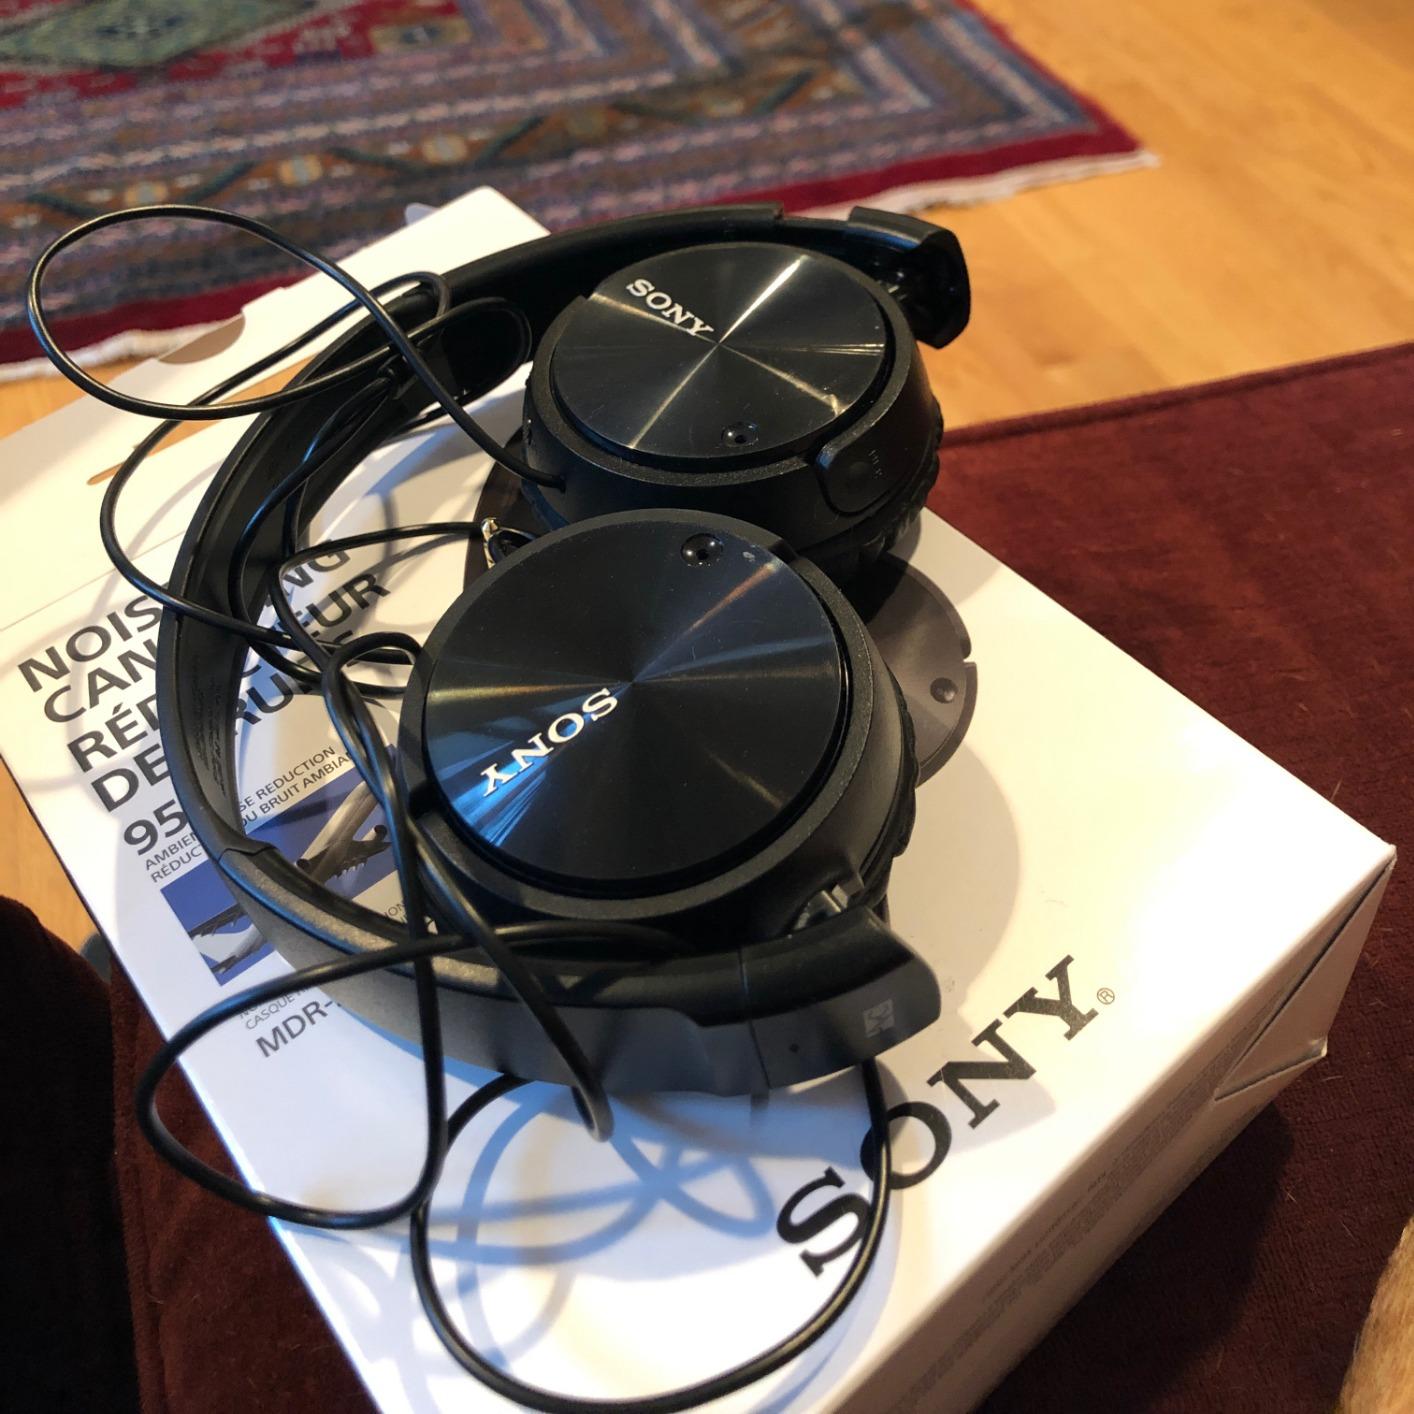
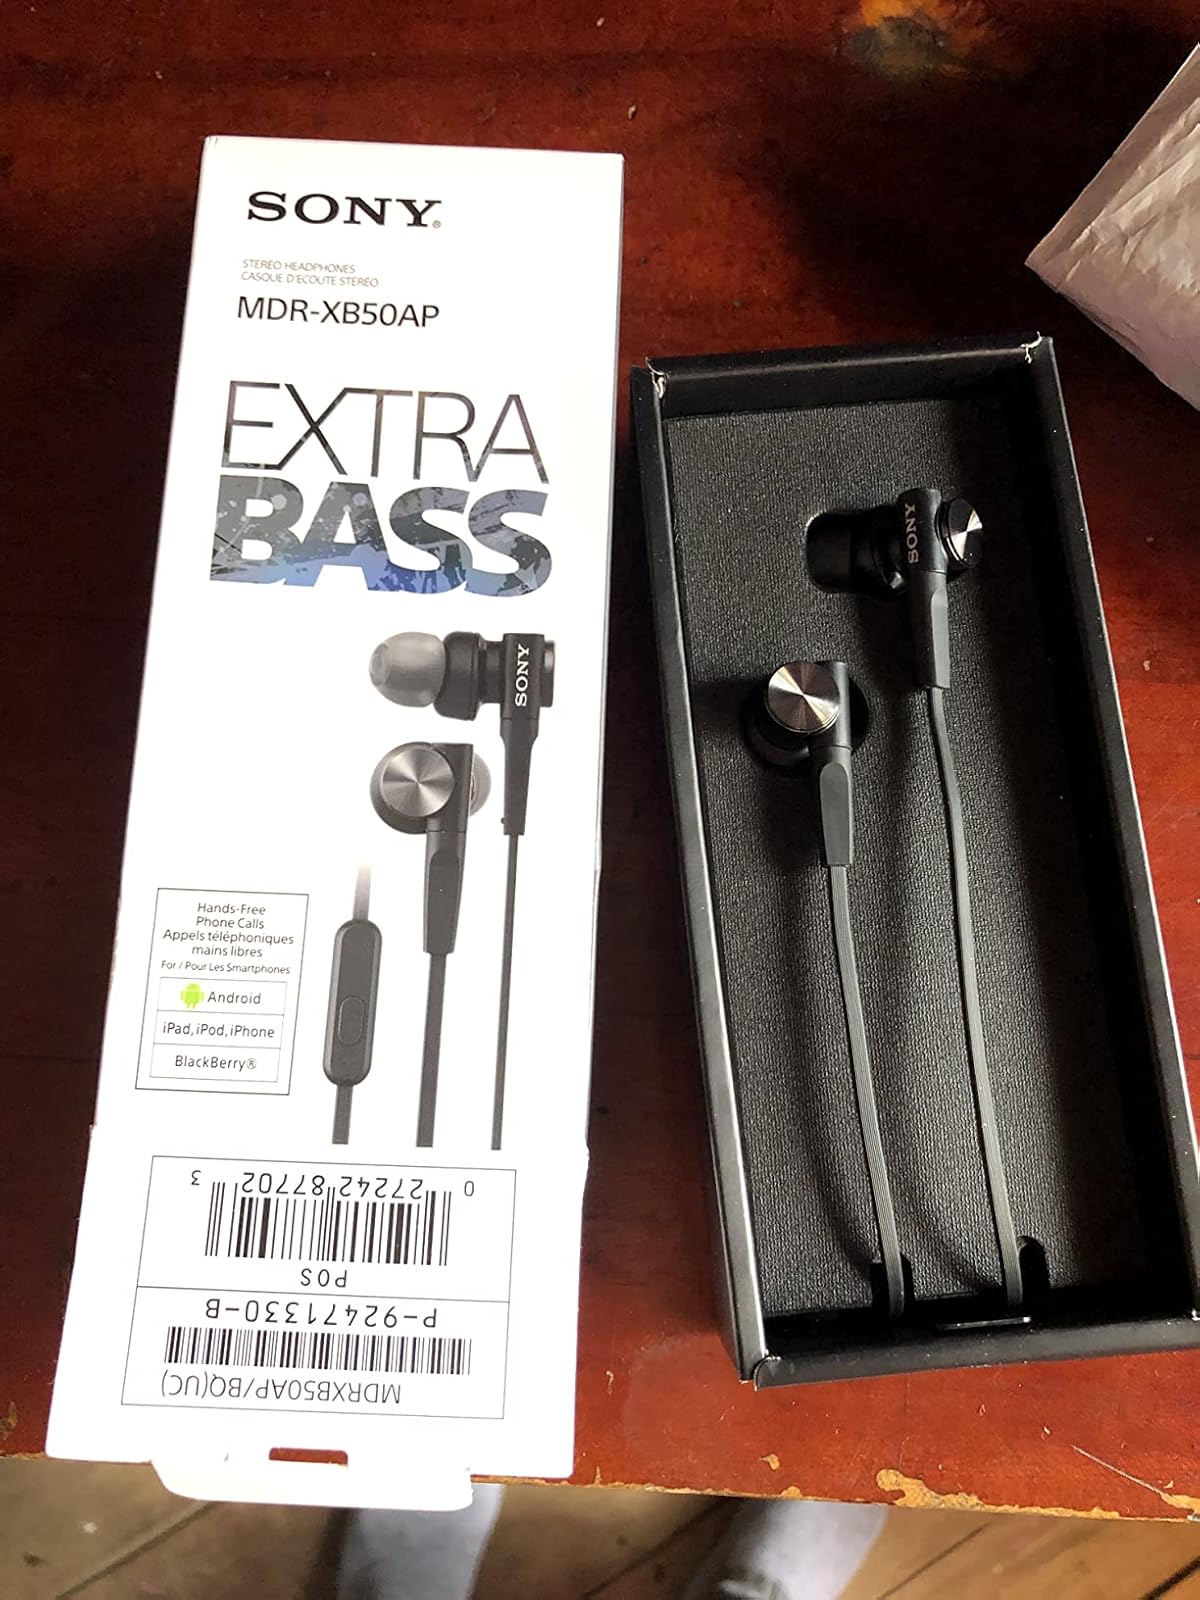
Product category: headphones
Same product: no